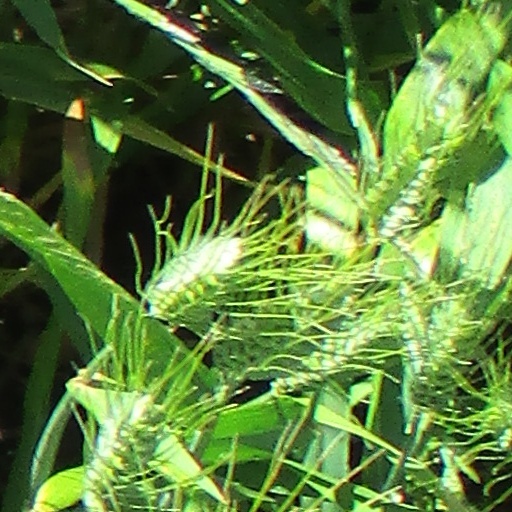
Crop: wheat